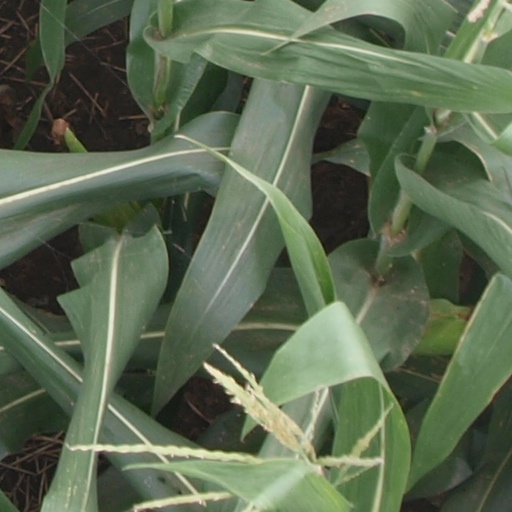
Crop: maize; corn